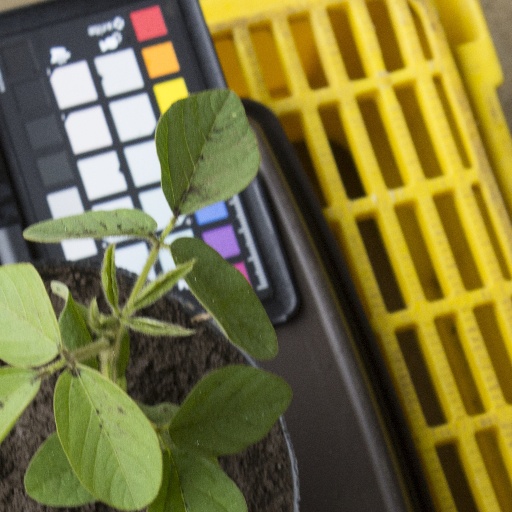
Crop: soybean